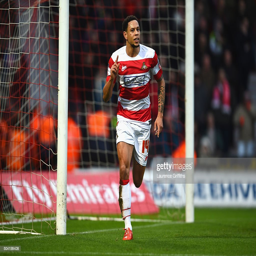
football player of football team celebrates scoring his team 's first goal during the third round match between football team and a city .